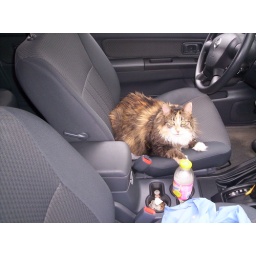
A friggin cat sitting in my truck